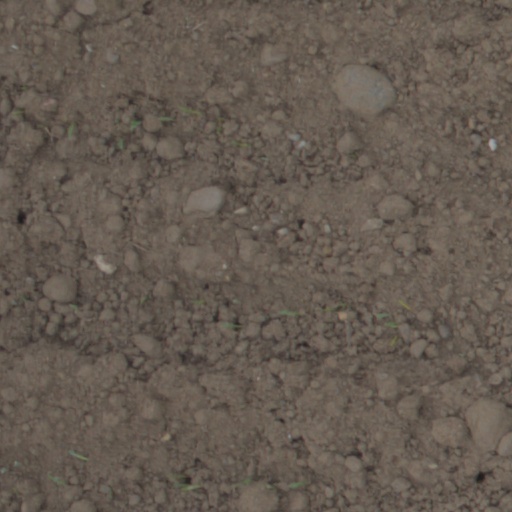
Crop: wheat